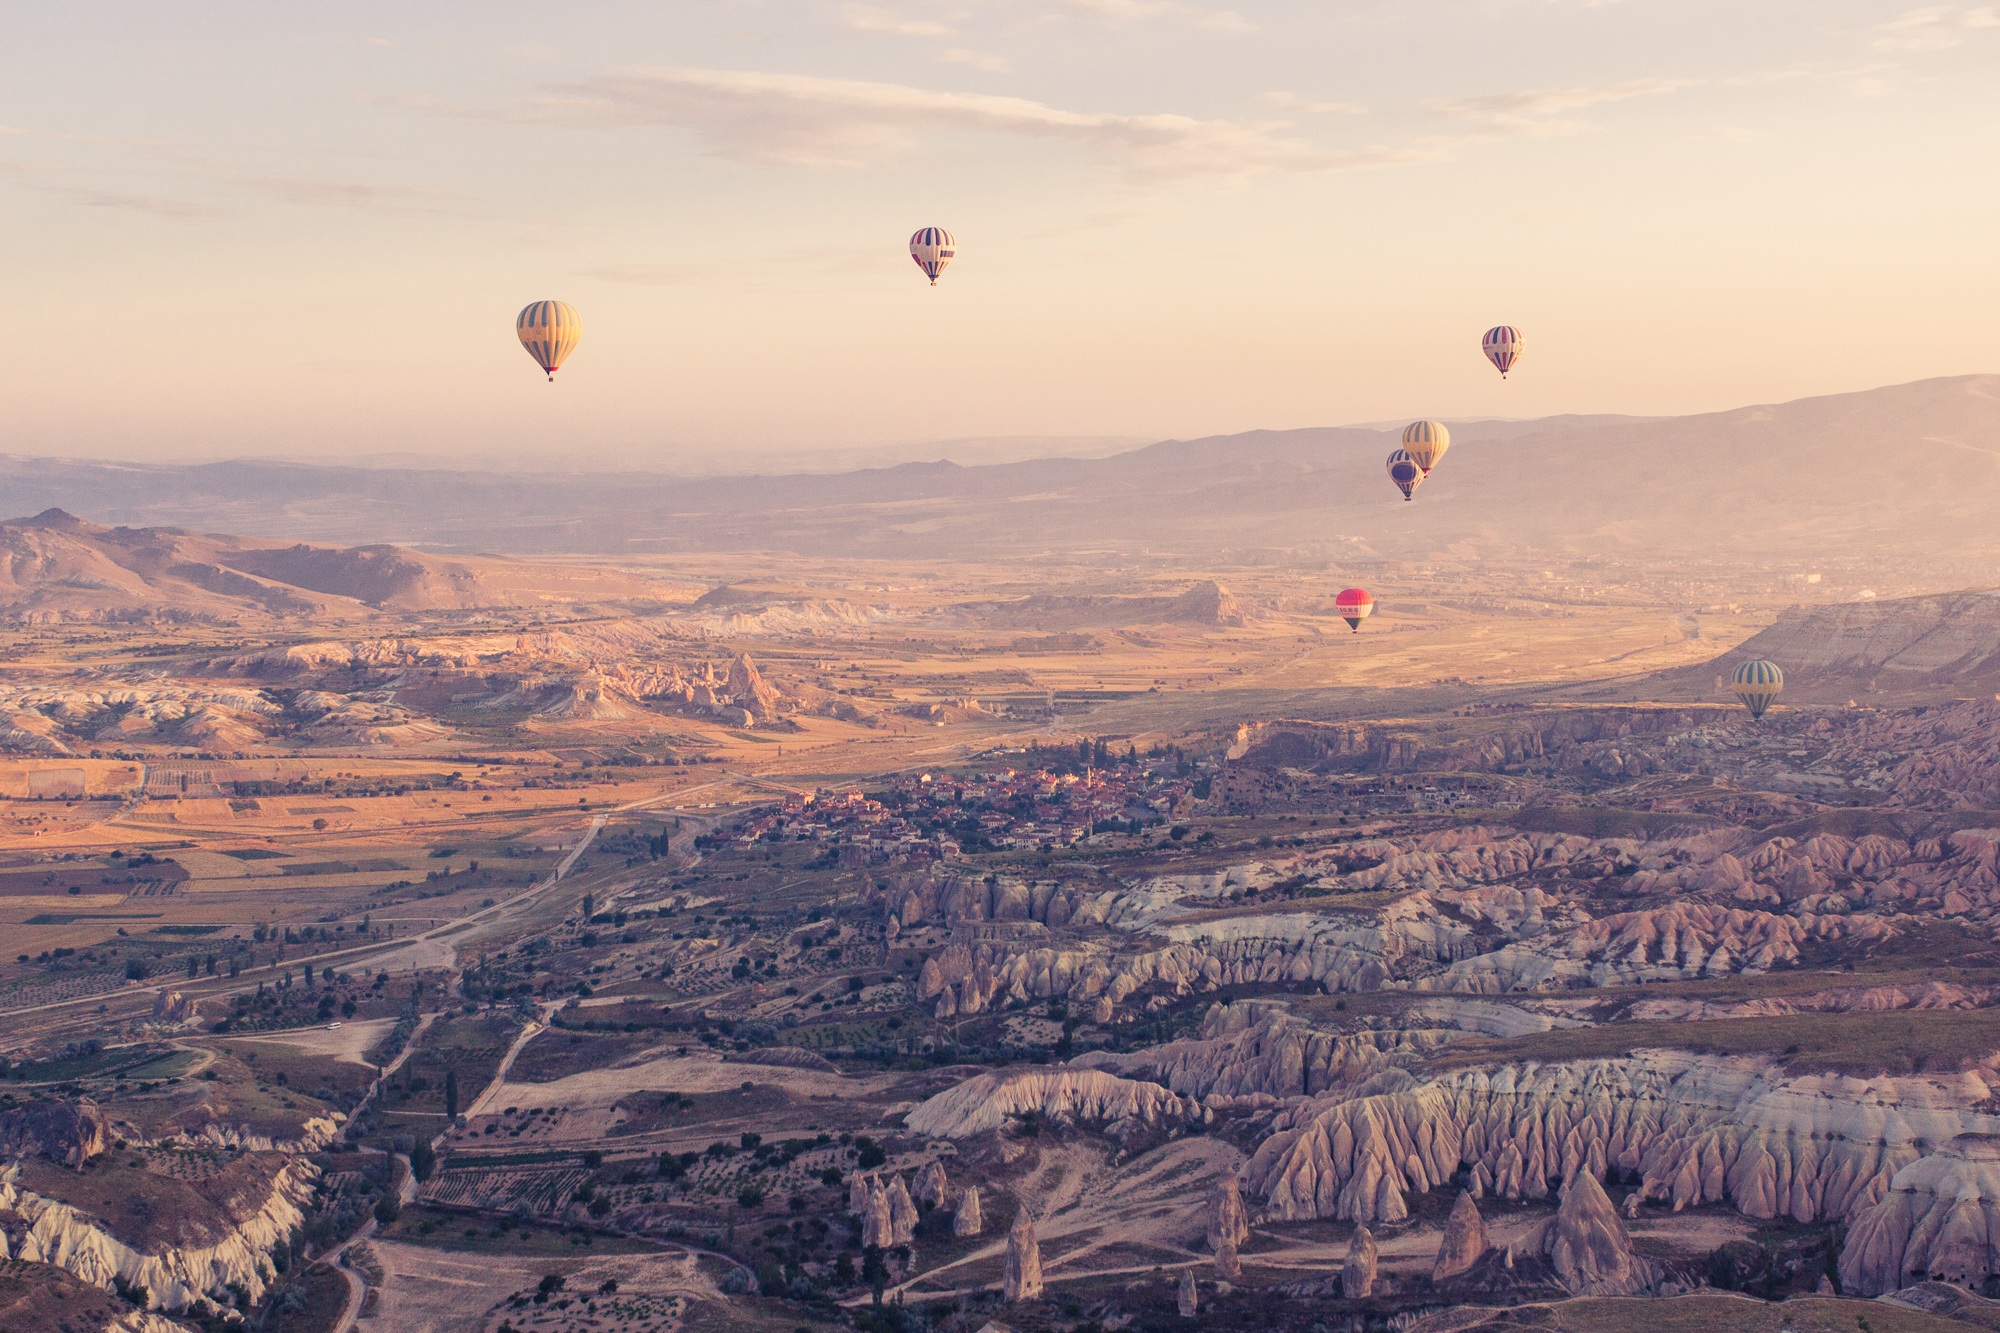
landscape, nature, outdoor, rock, sky, sunrise, sunset, air, morning, hill, desert, balloon, hot air balloon, valley, fly, travel, aircraft, transportation, transport, vehicle, aviation, flight, holiday, ancient, freedom, colorful, extreme sport, basket, tourism, aerial, paragliding, geology, hot, turkey, unesco, ballon, ballooning, anatolia, parachuting, nobody, cappadocia, air sports, hot air ballooning, aerial photography, dirigible, aeronautical, nevsehir, atmosphere of earth